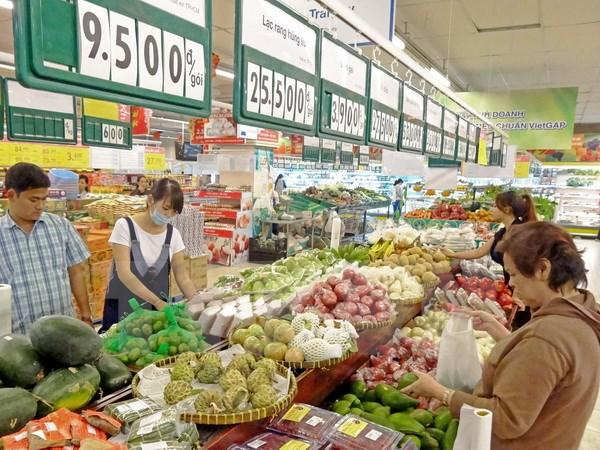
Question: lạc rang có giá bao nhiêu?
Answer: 25 500 đồng